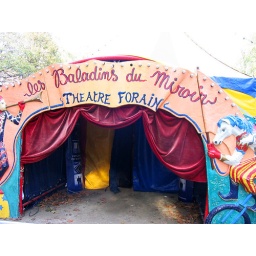
Theatre forain curtains Circus waggon train in Brussels, Belgium. Les Baladins du Miroir